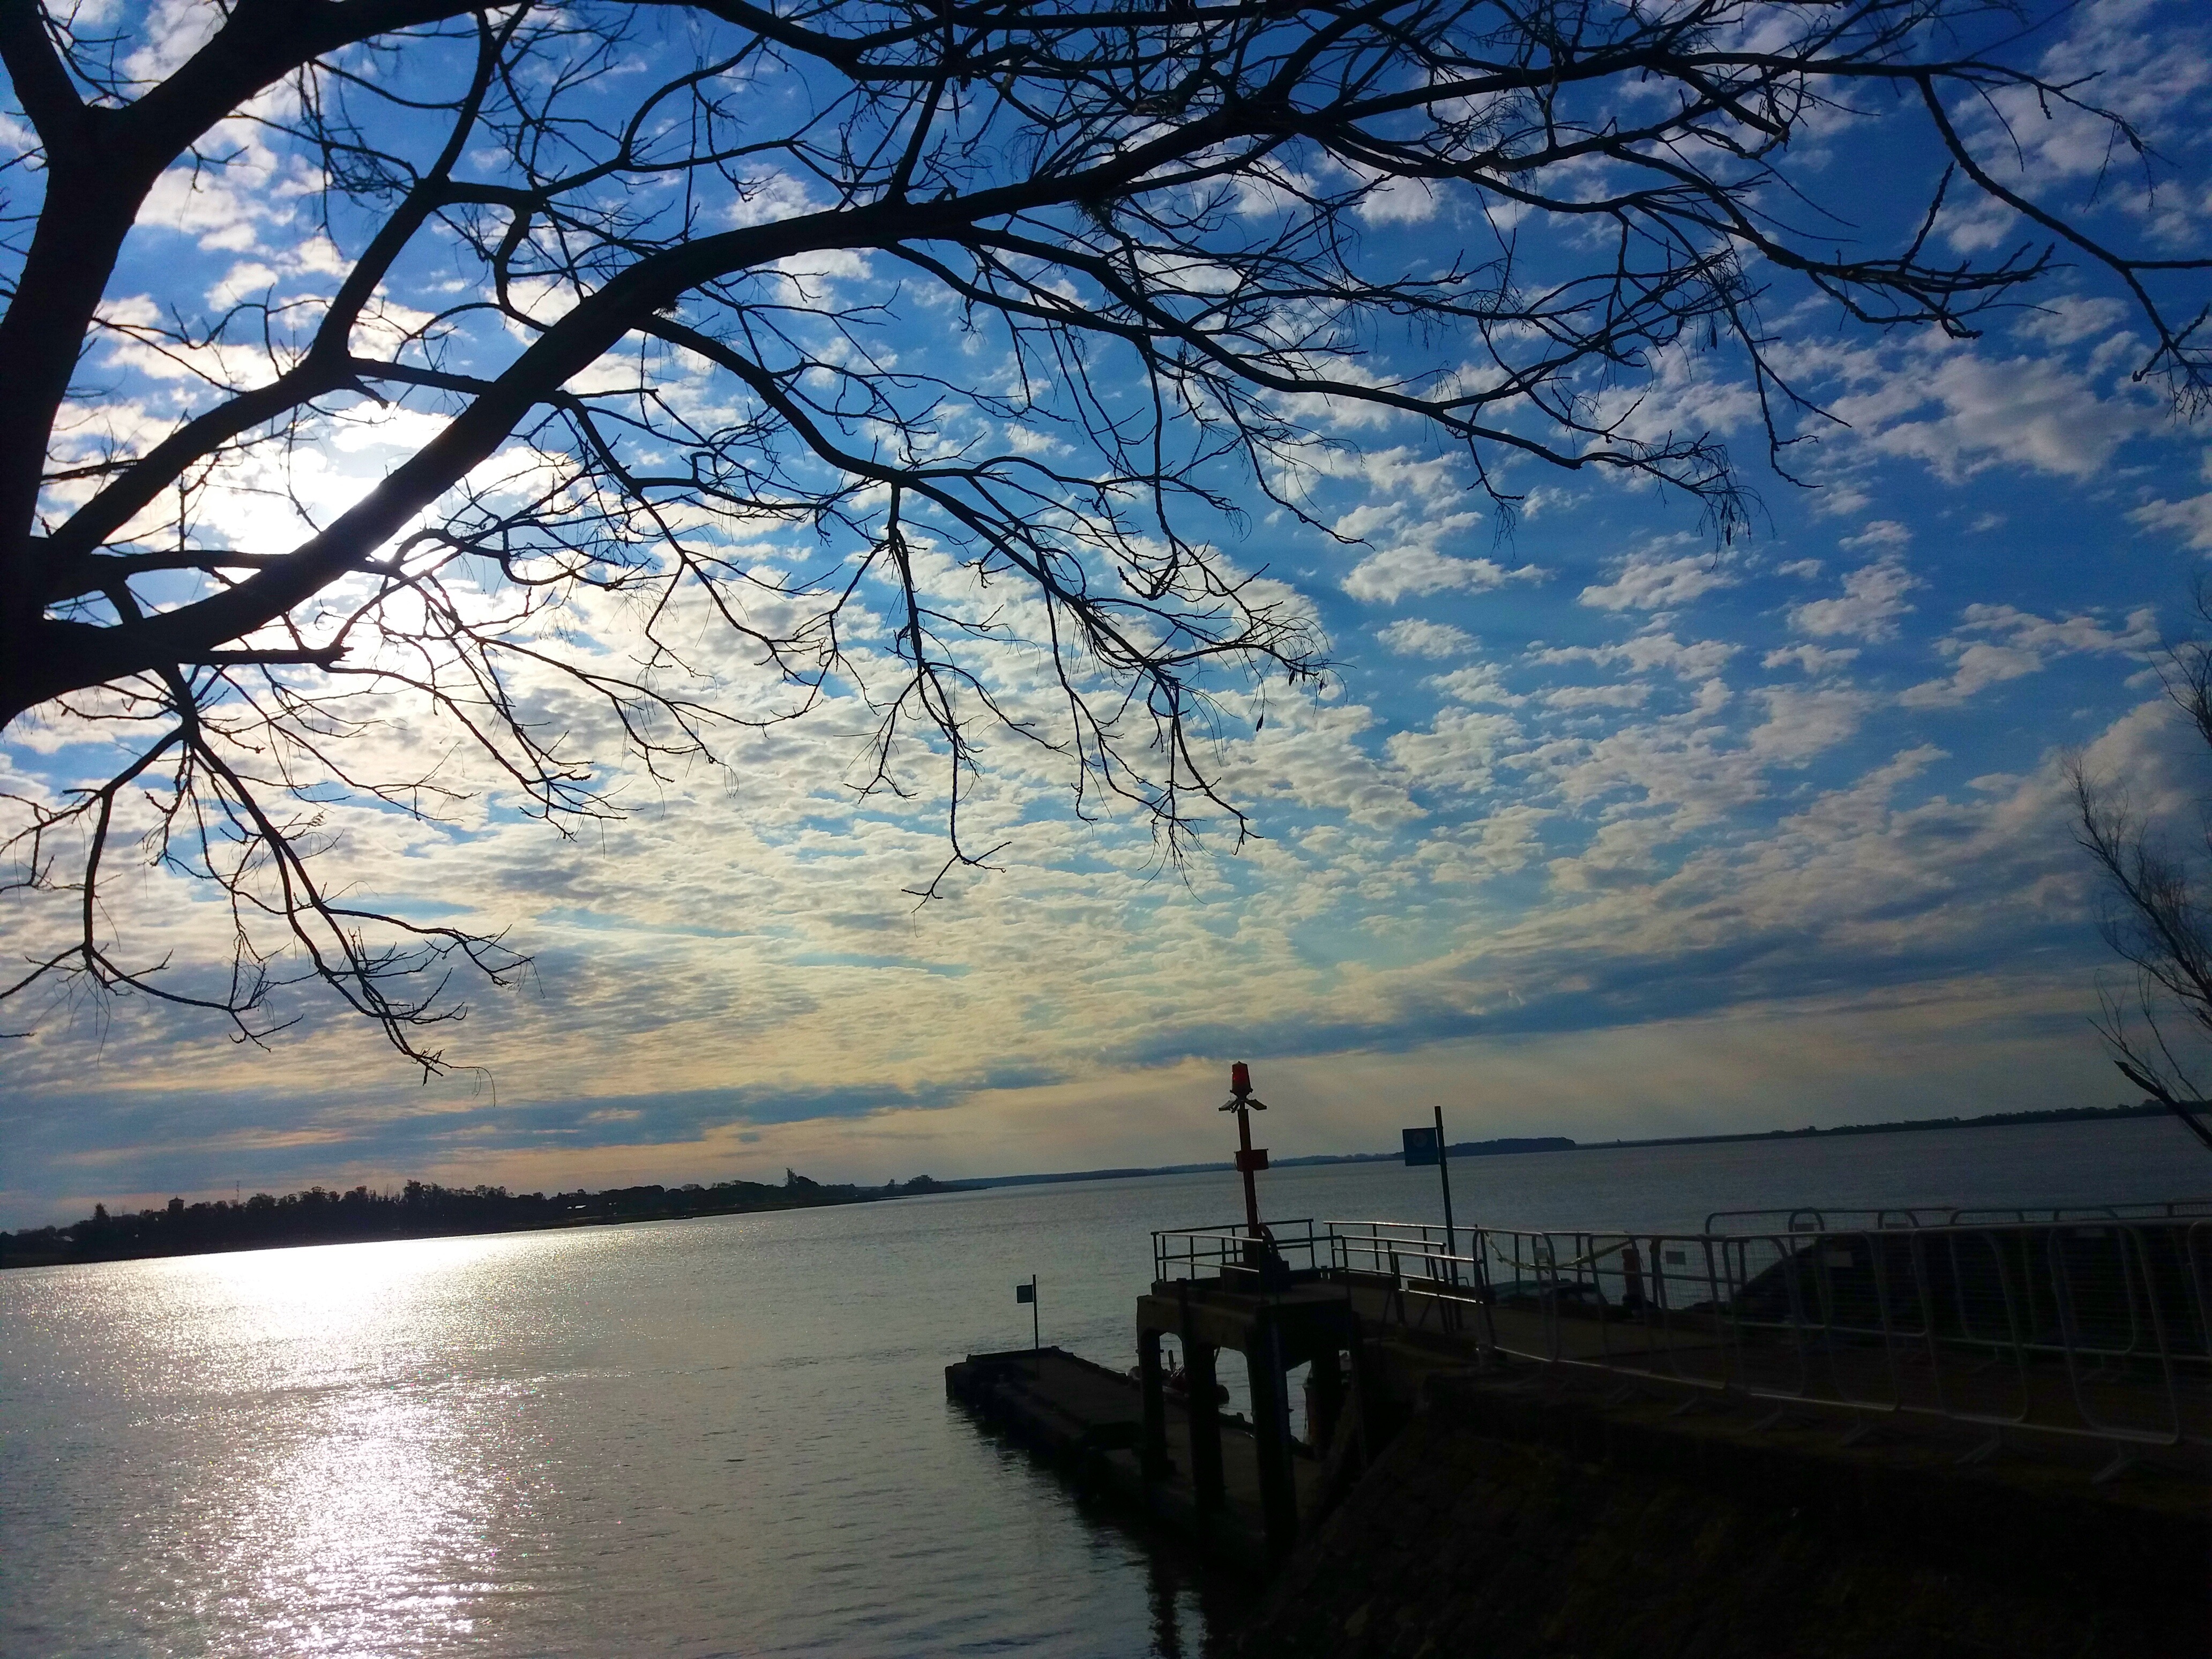
sea, tree, branch, cloud, sky, sunrise, sunset, sunlight, morning, flower, lake, dawn, dusk, evening, reflection